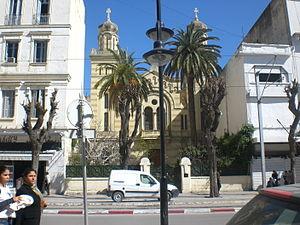
L'église orthodoxe Saint-Georges de Tunis est une église orthodoxe de la ville de Tunis.